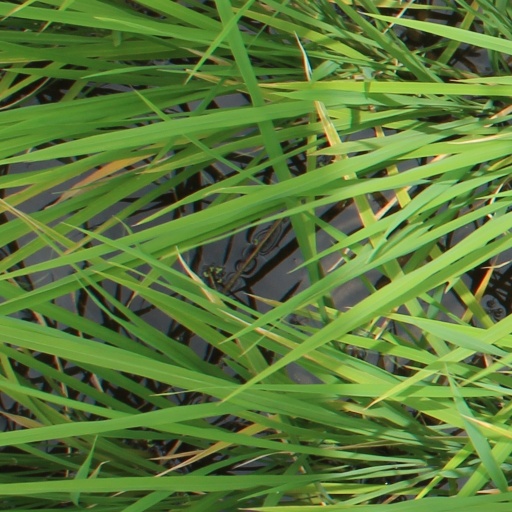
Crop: rice